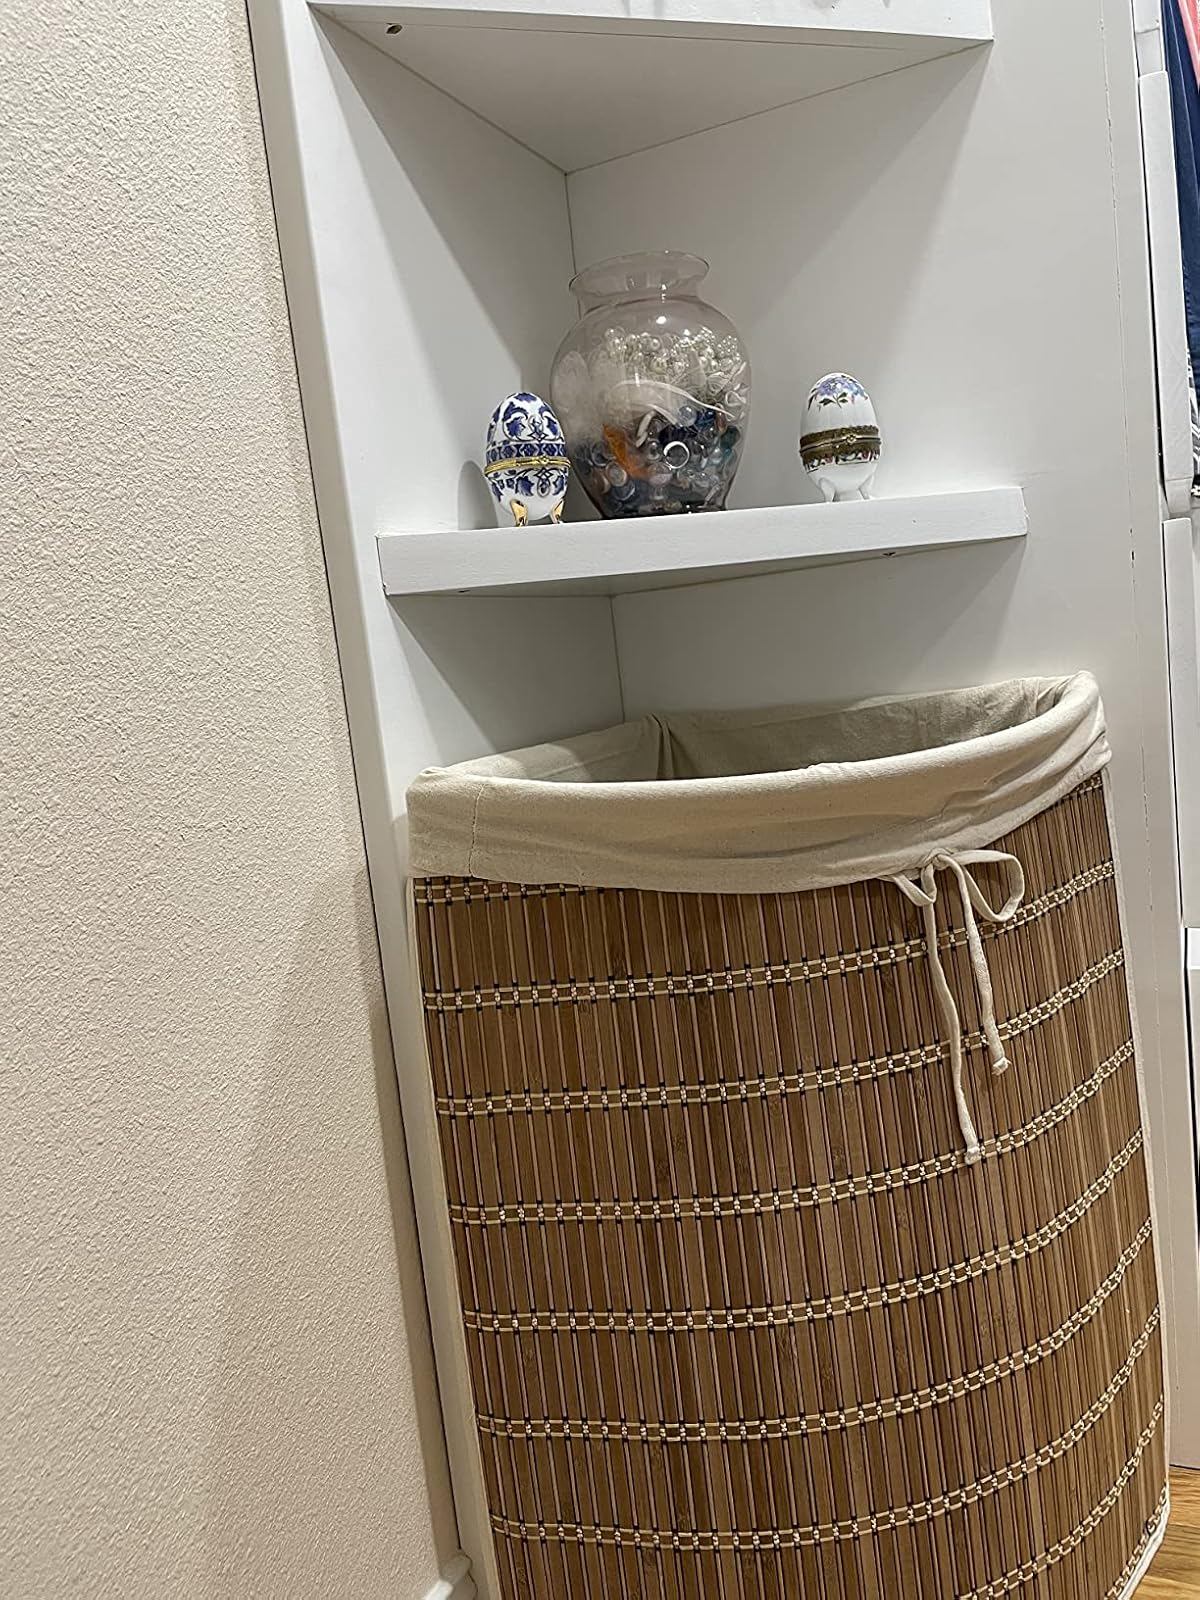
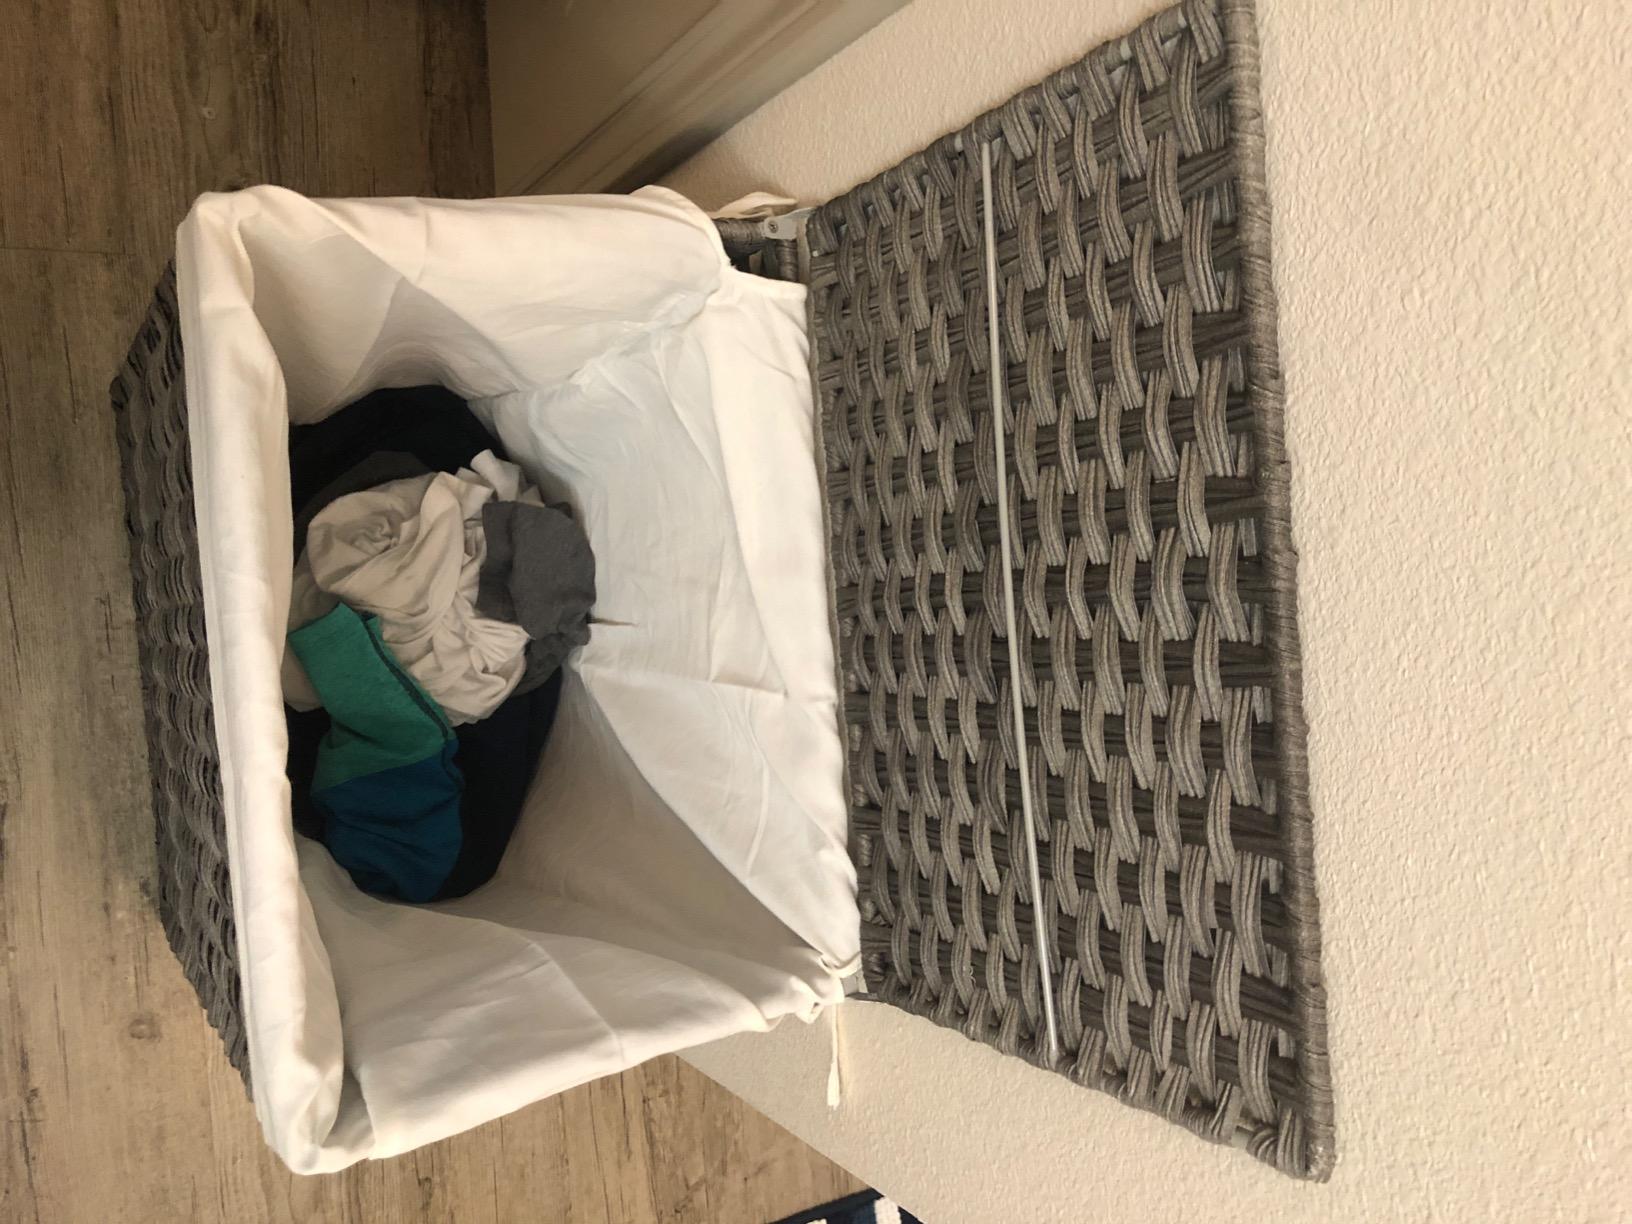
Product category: items_hamper
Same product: no